Gryet

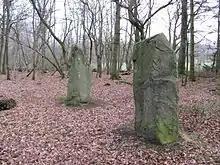

Gryet, some west of Nexø and just north of Bodilsker on the Danish island of Bornholm, is a site with one of Denmark's largest collections of megaliths with tall upright stones standing among the trees in a little wood.